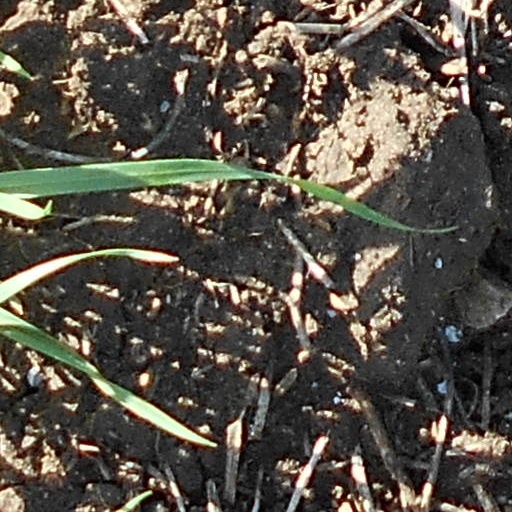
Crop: wheat